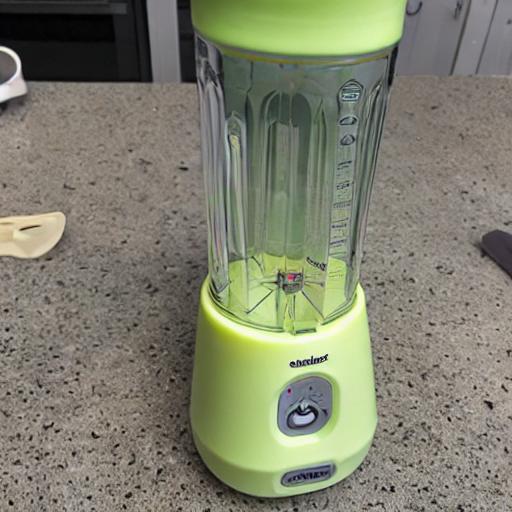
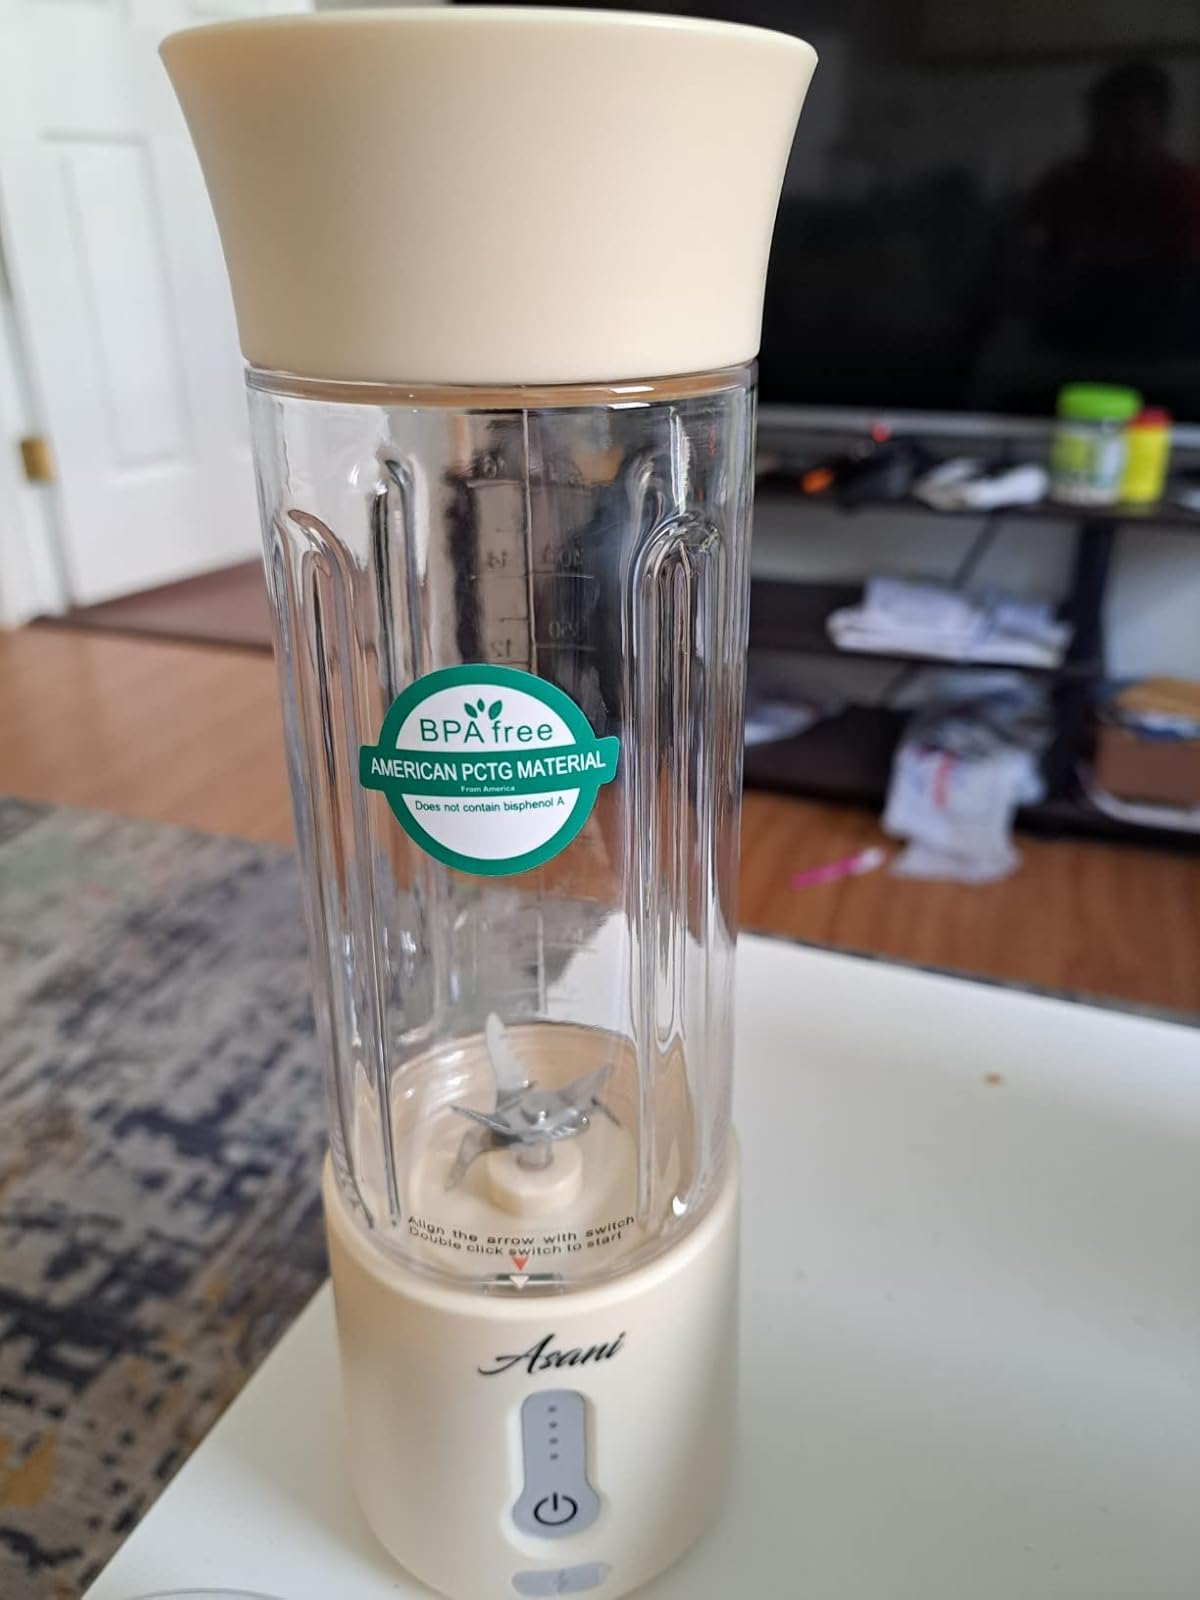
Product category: items_blender
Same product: no